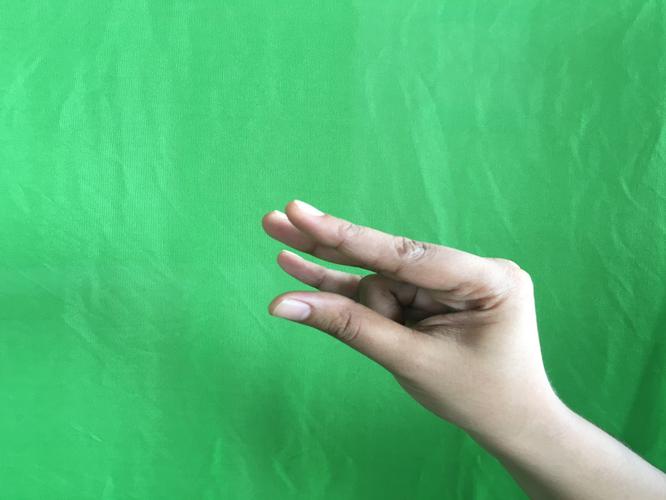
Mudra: Kangulam
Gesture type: single_hand